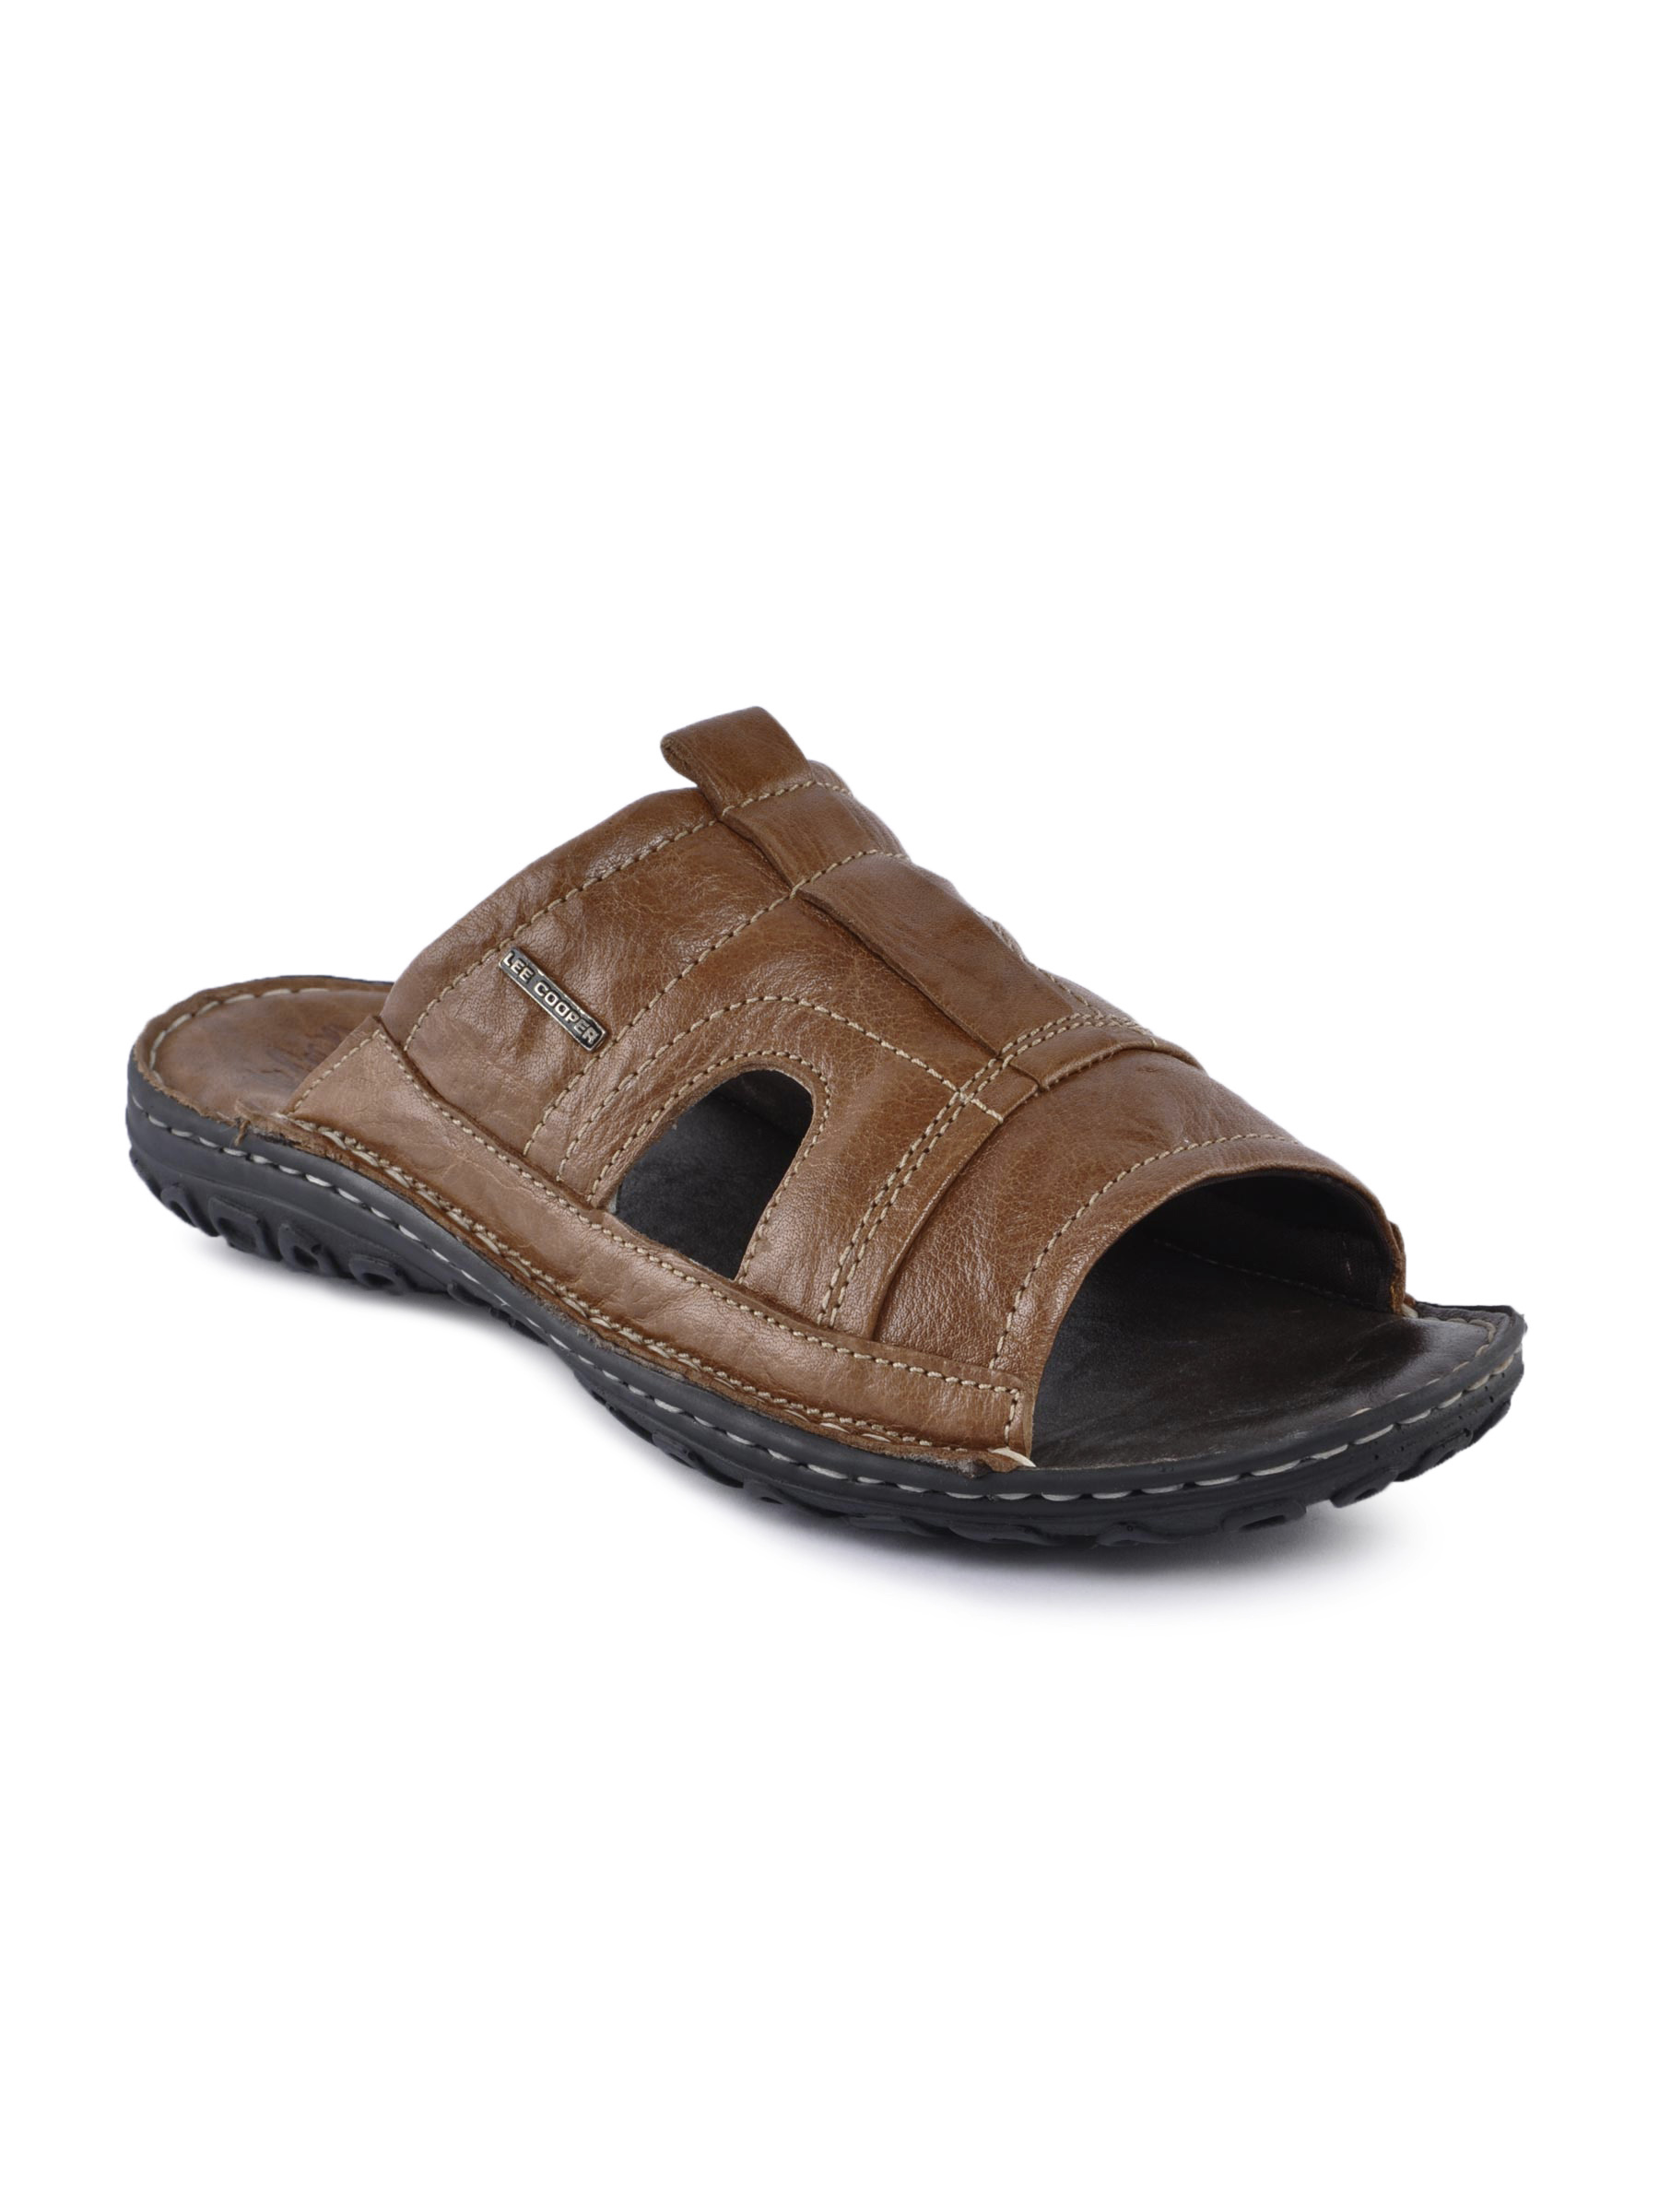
Lee Cooper Men Classic Tan Sandals
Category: Footwear / Sandal / Sandals
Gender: Men
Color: Tan
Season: Spring 2012
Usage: Casual